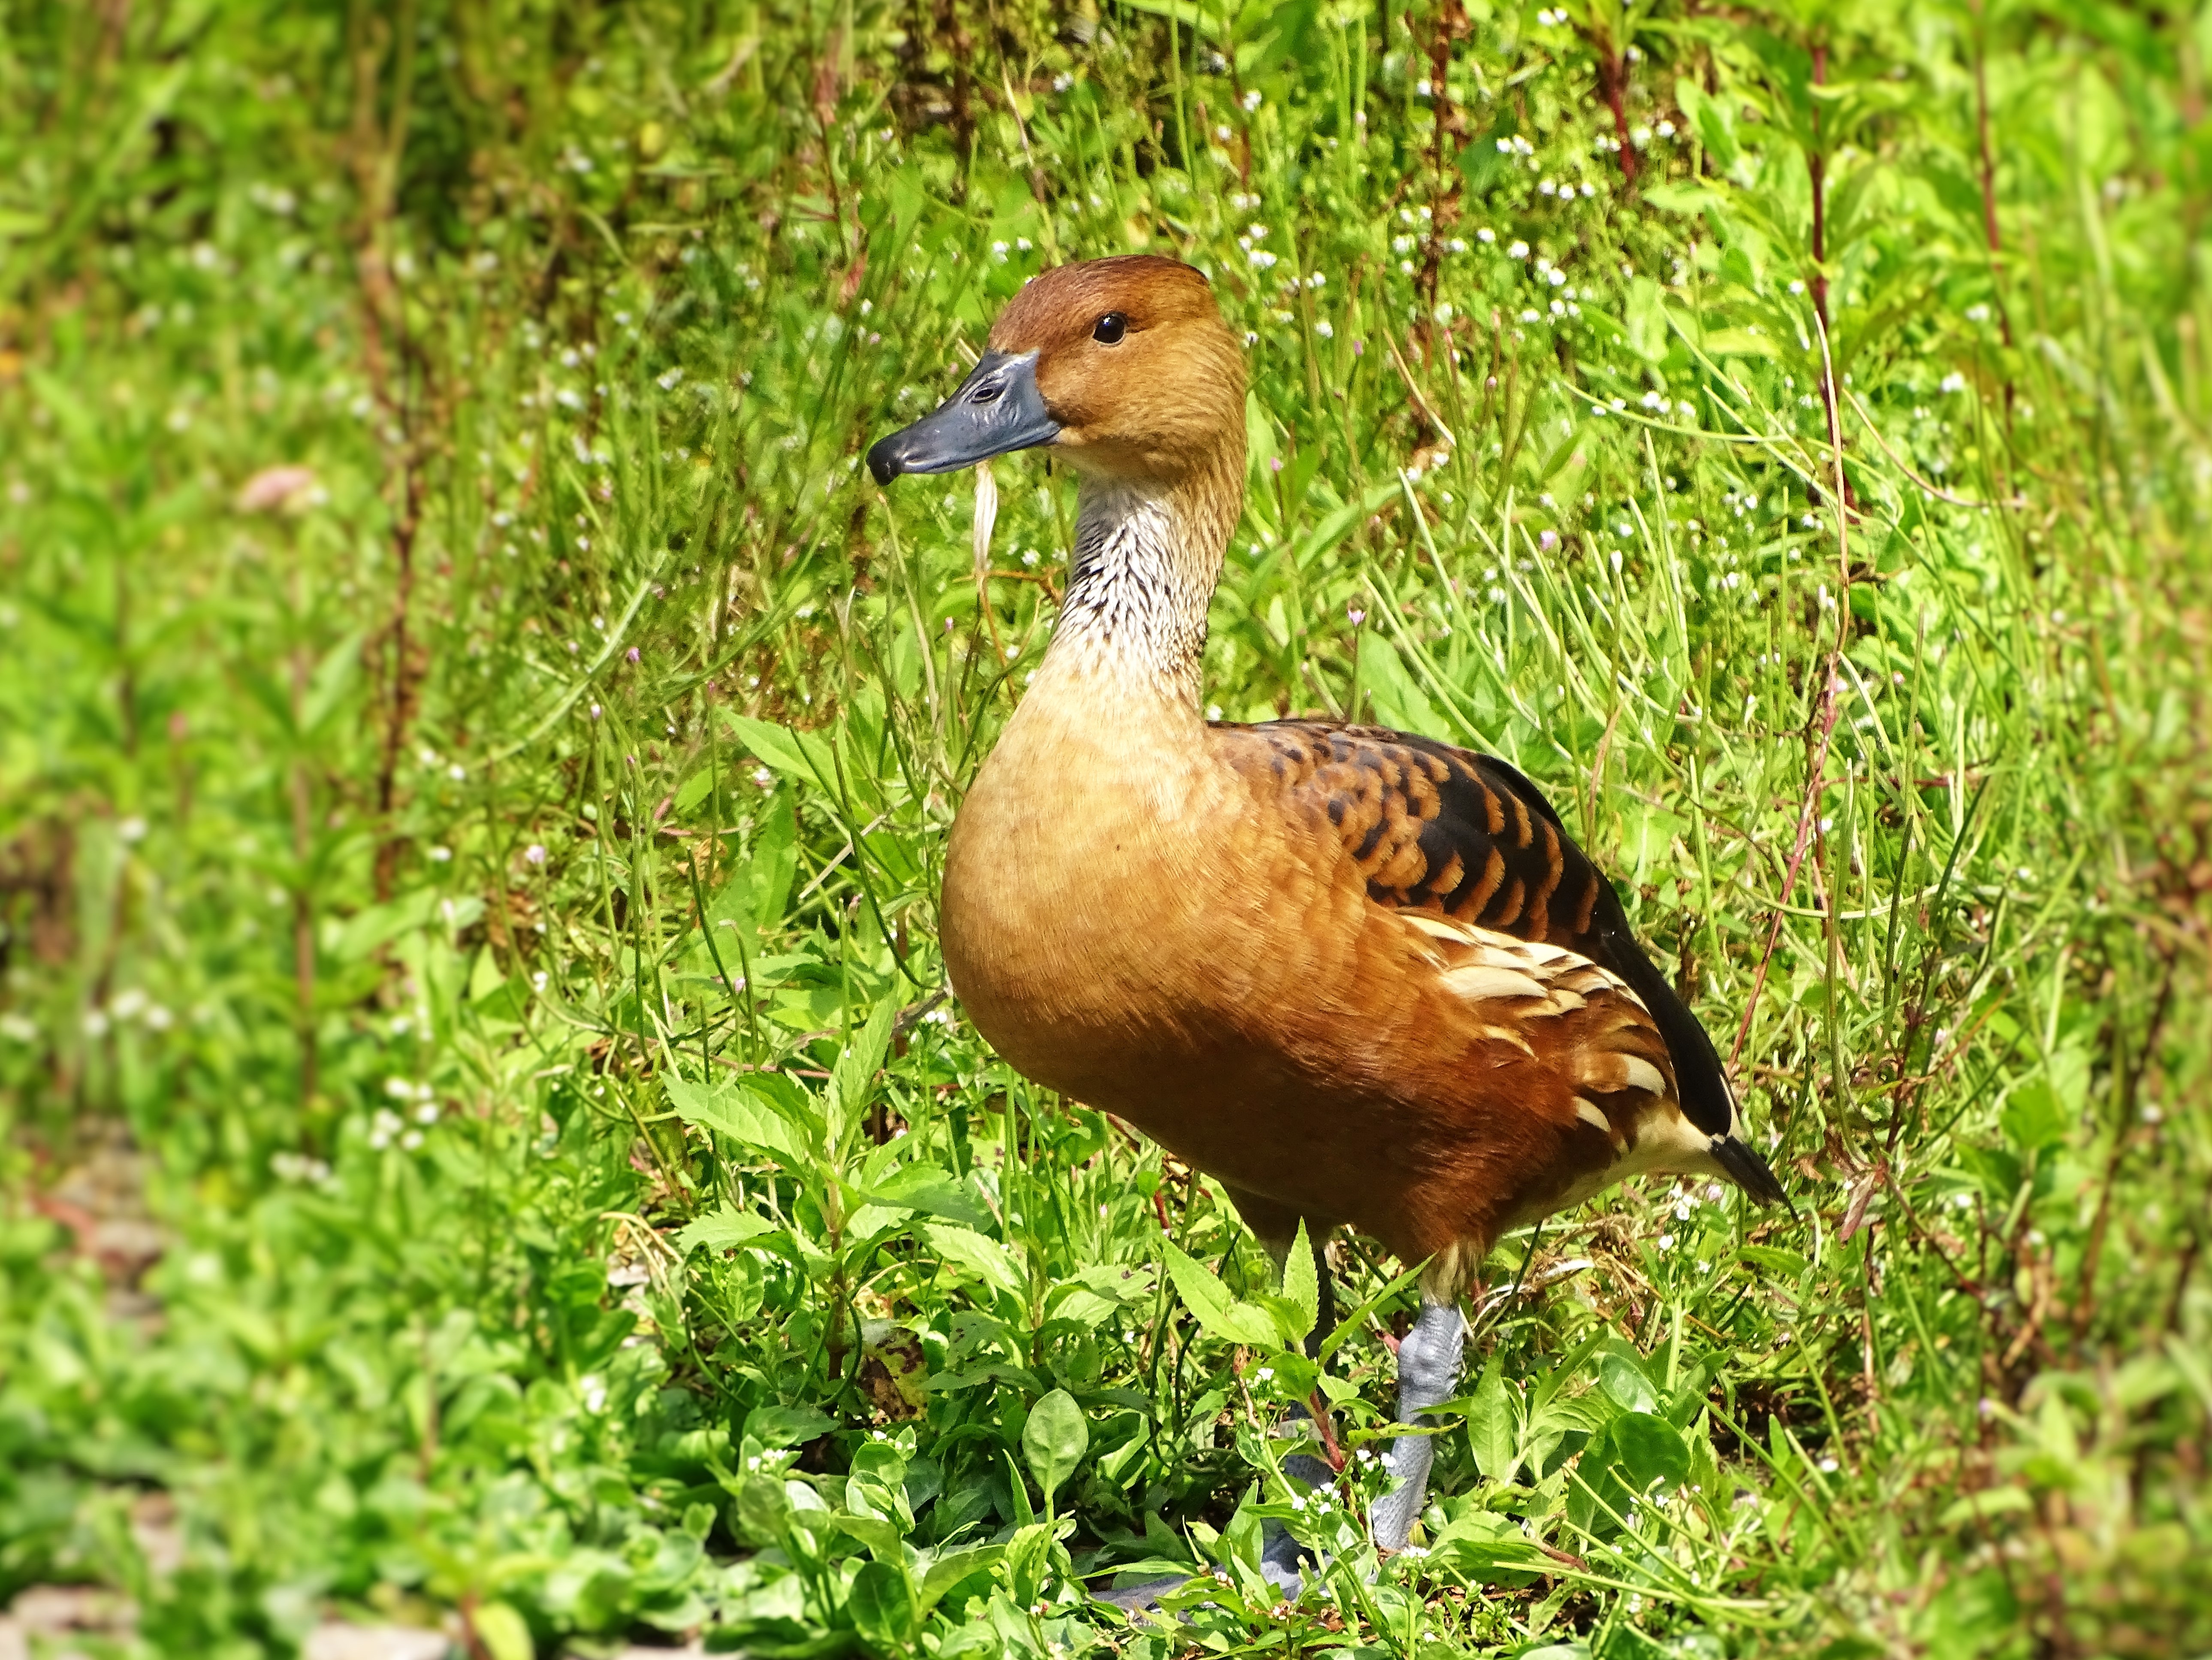
water, nature, grass, outdoor, bird, prairie, animal, wildlife, wild, swim, europe, beak, winged, feather, fowl, fauna, swimming, poultry, netherlands, duck, vertebrate, feathered, waterfowl, water bird, mallard, ducks geese and swans